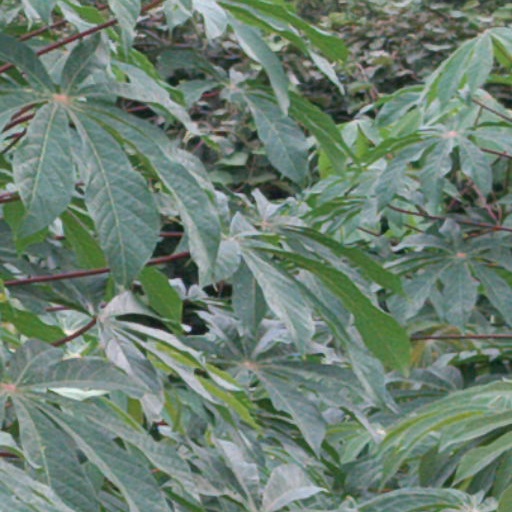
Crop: cassava